Phoenixville, Pennsylvania

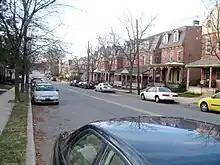
Residential area on Main Street

As of 2019, there were of public roads in Phoenixville, of which were maintained by Pennsylvania Department of Transportation (PennDOT) and were maintained by the borough.